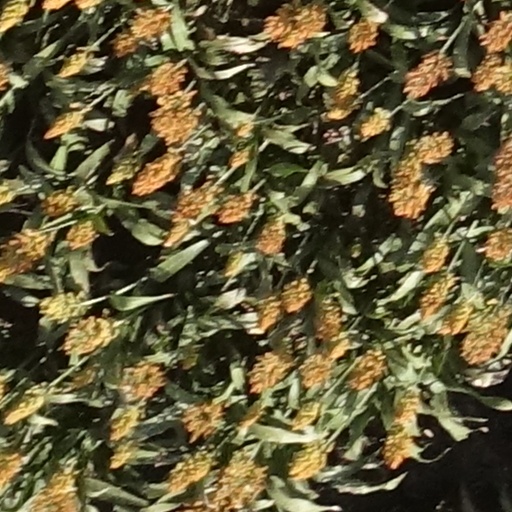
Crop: sorghum